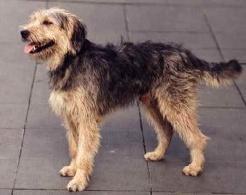
otterhound